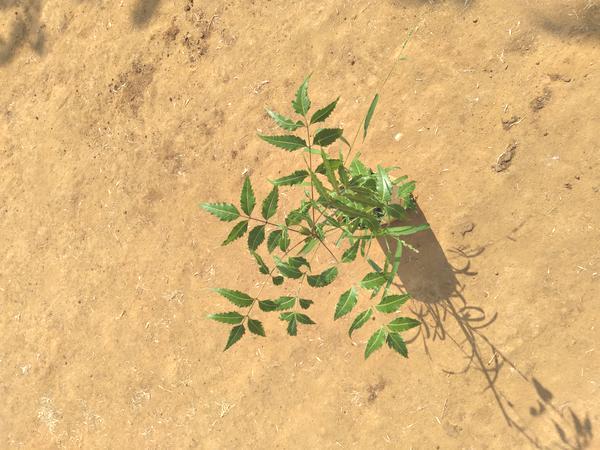
Plant: Neem